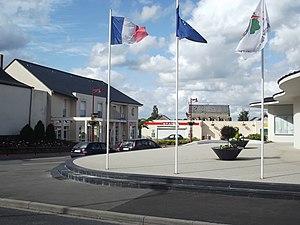
Place Eric Tabarly et le parvis de la mairie, un dimanche, à La Membrolle-sur-Longuenée (Maine-et-Loire), France
La Membrolle-sur-Longuenée est une ancienne commune française située dans le département de Maine-et-Loire, en région Pays de la Loire devenue le 1ᵉʳ janvier 2016, une commune déléguée de la commune nouvelle de Longuenée-en-Anjou.